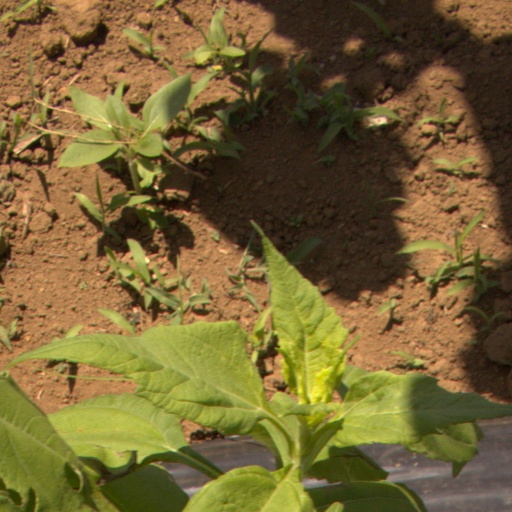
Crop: Jerusalem artichoke